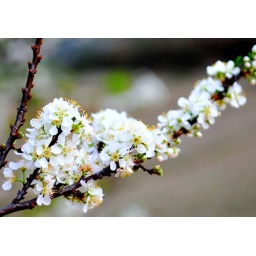
spring flower in mountain area5